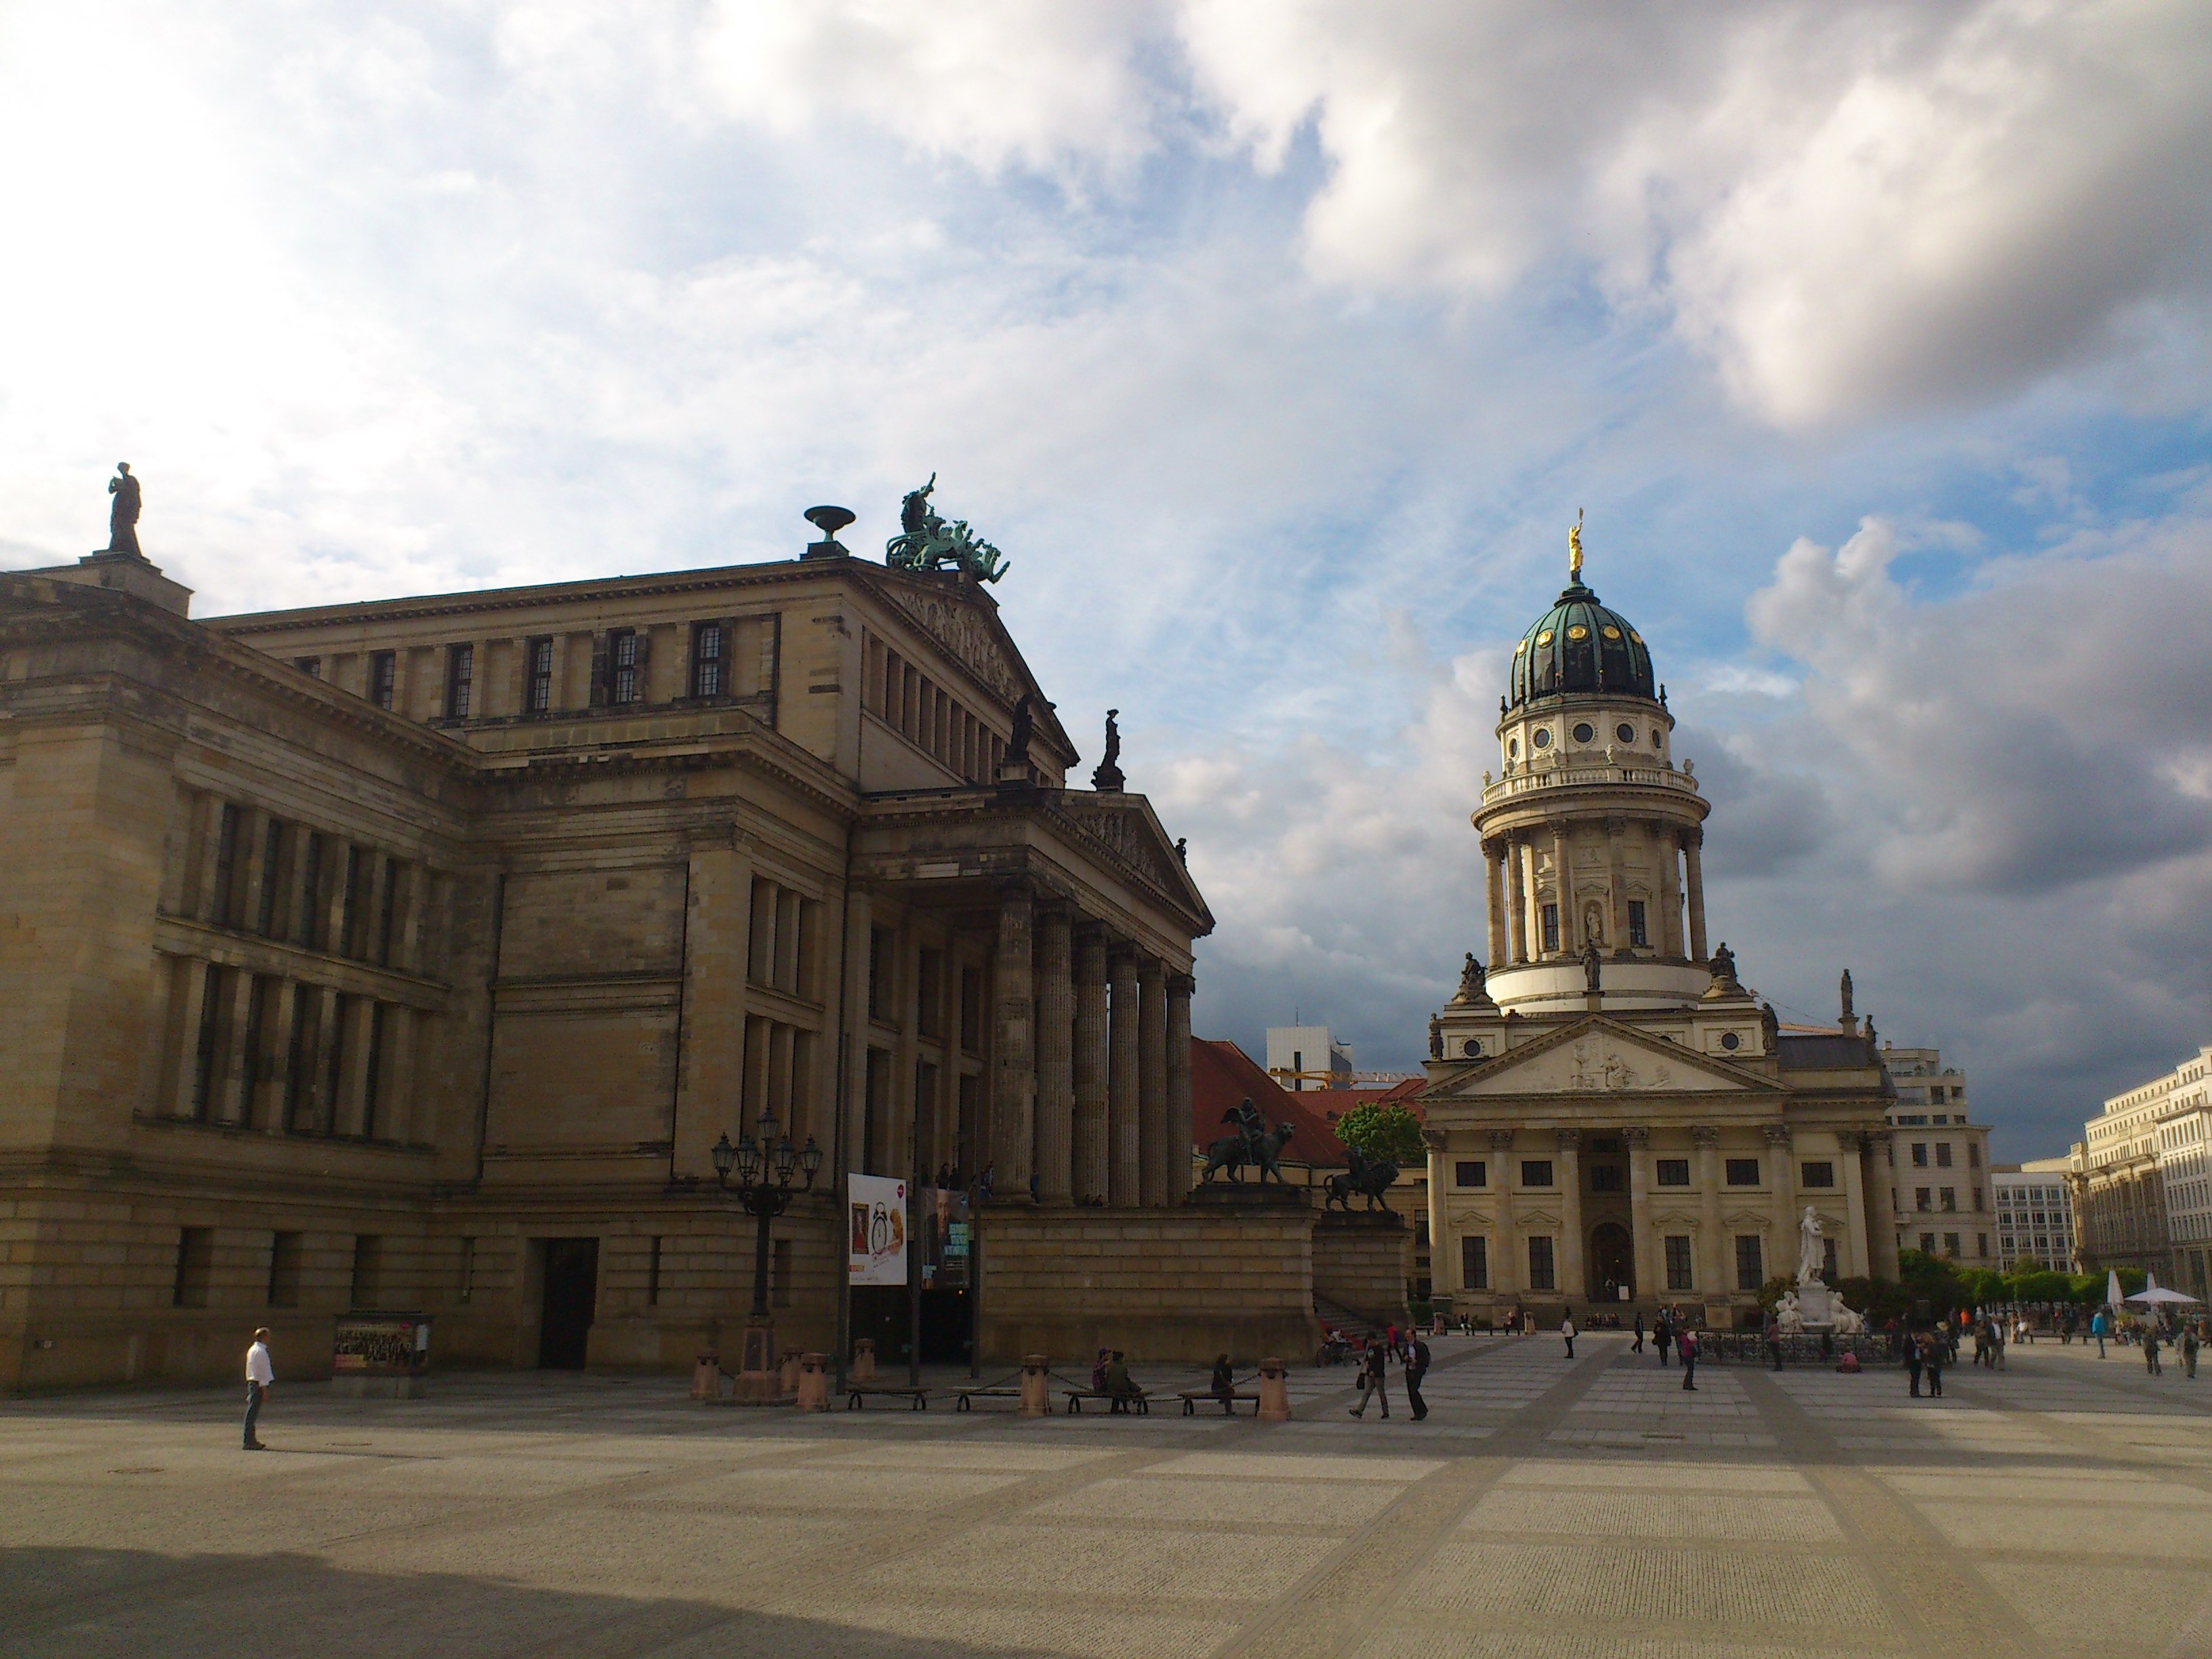
architecture, town, building, palace, city, cityscape, downtown, opera, plaza, landmark, facade, cathedral, place of worship, capital, west, germany, berlin, town square, dome, middle, east, gendarmenmarkt, human settlement